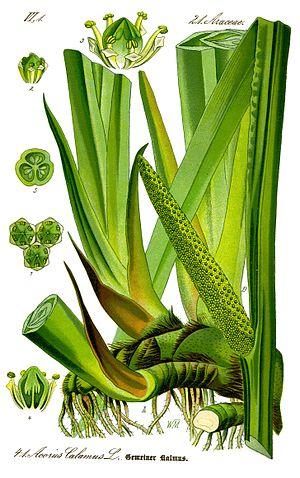
L'ordre des Acorales regroupe des plantes monocotylédones. Il est introduit par la classification phylogénétique des angiospermes. Il ne comprend qu'une seule famille :